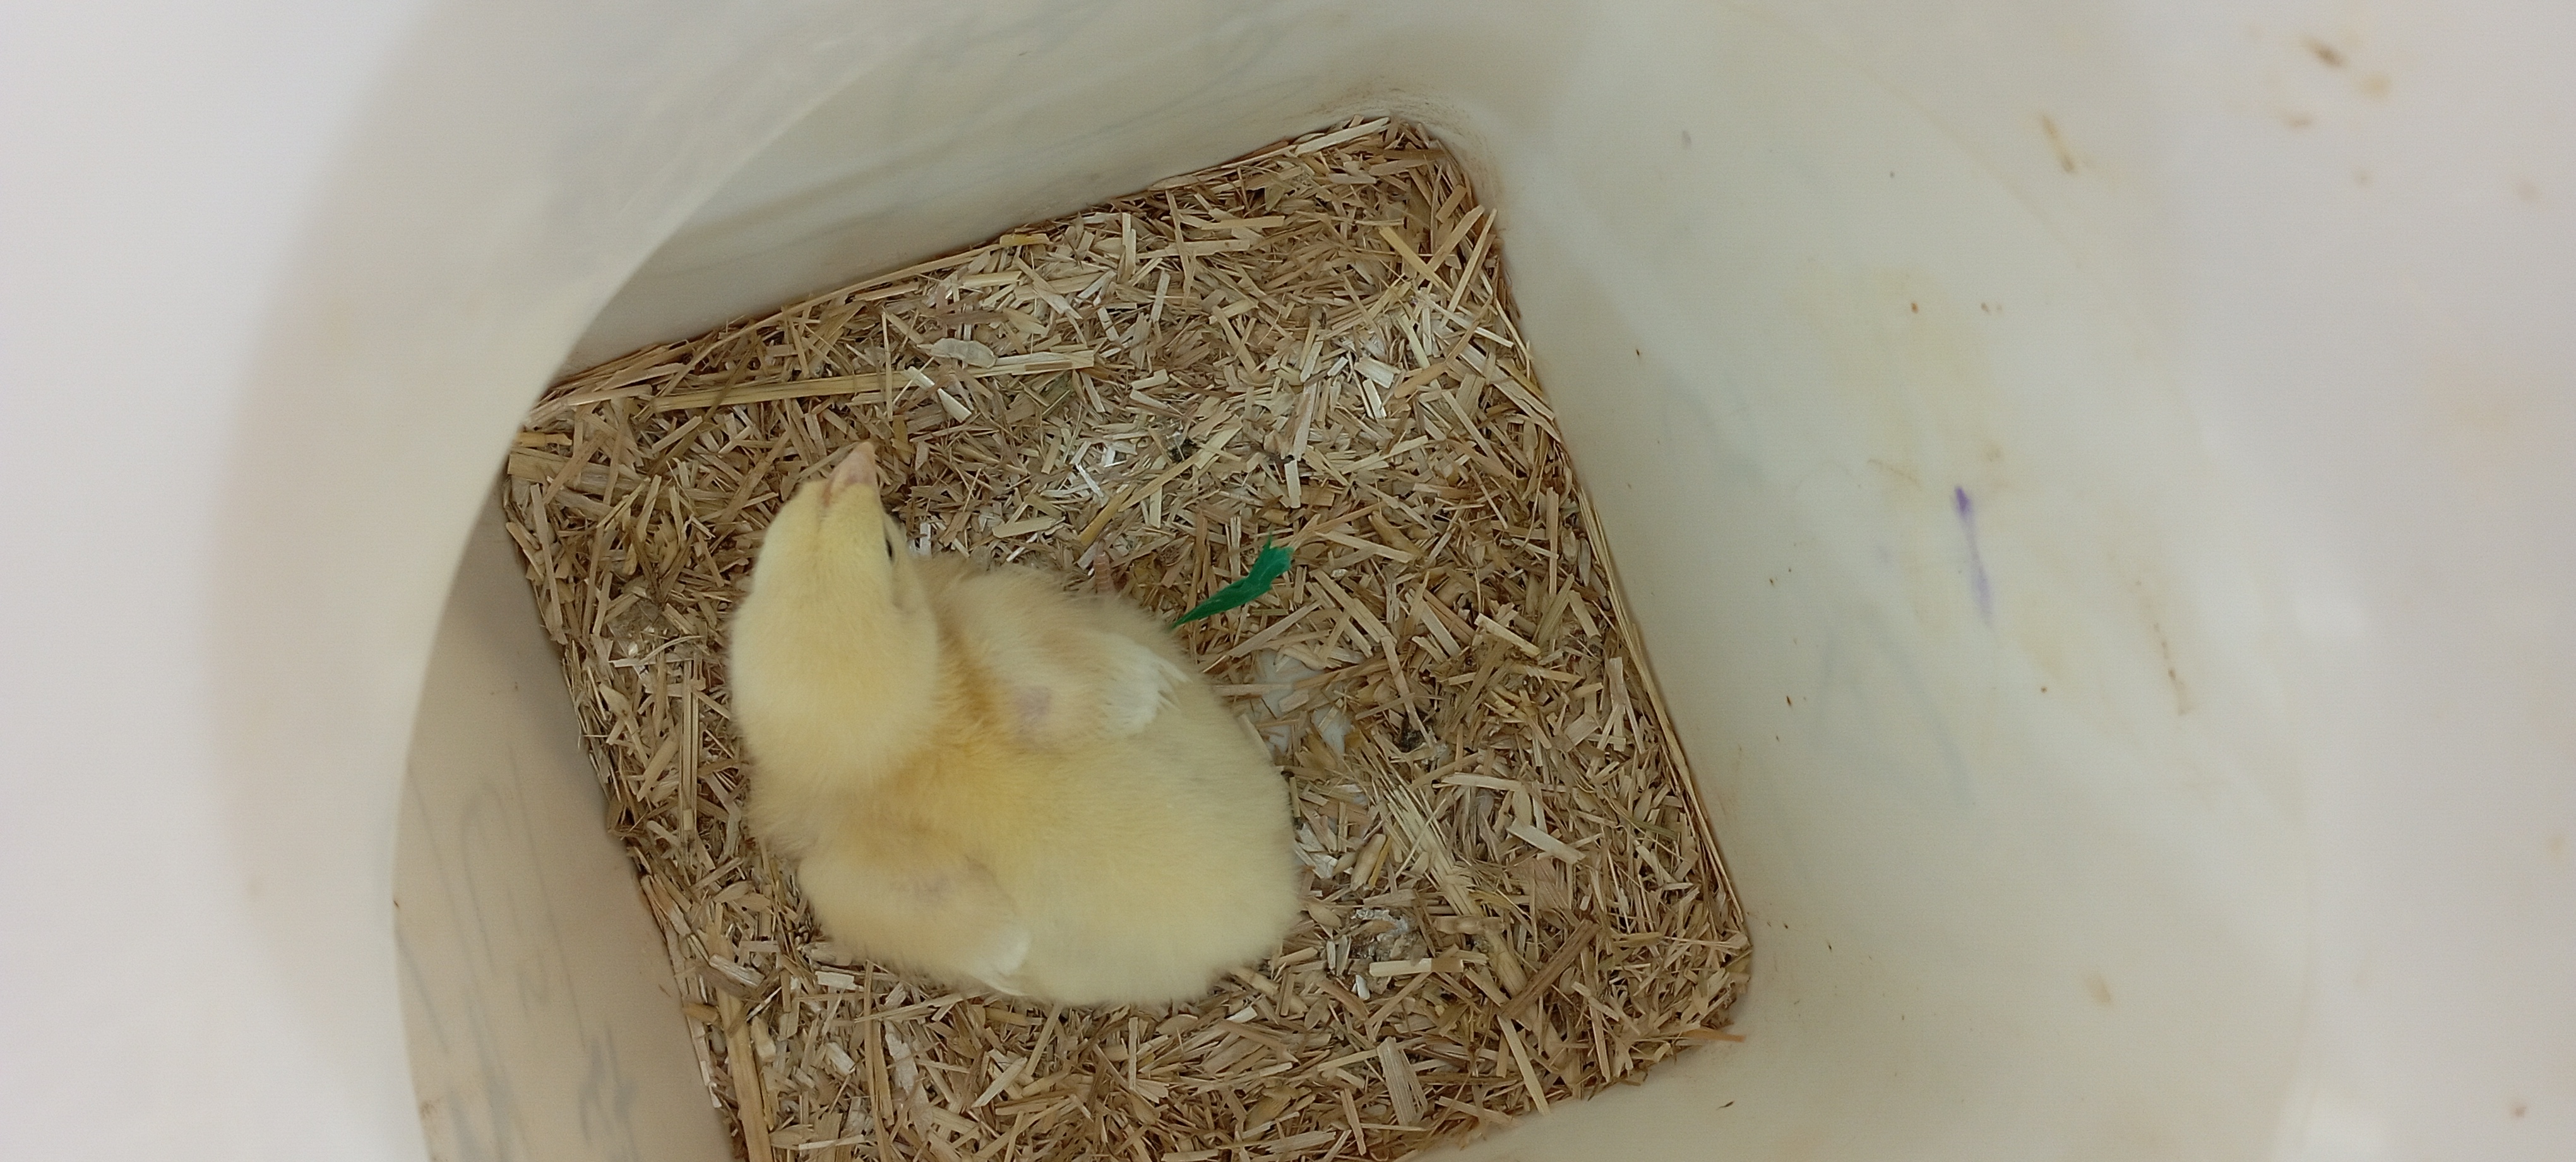
Weight: 207 g